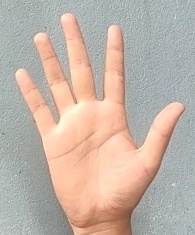
ASL sign: 5